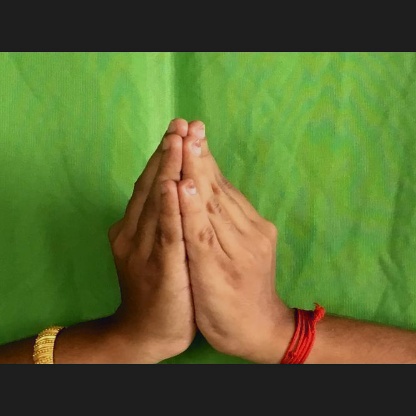
Mudra: Kapotham